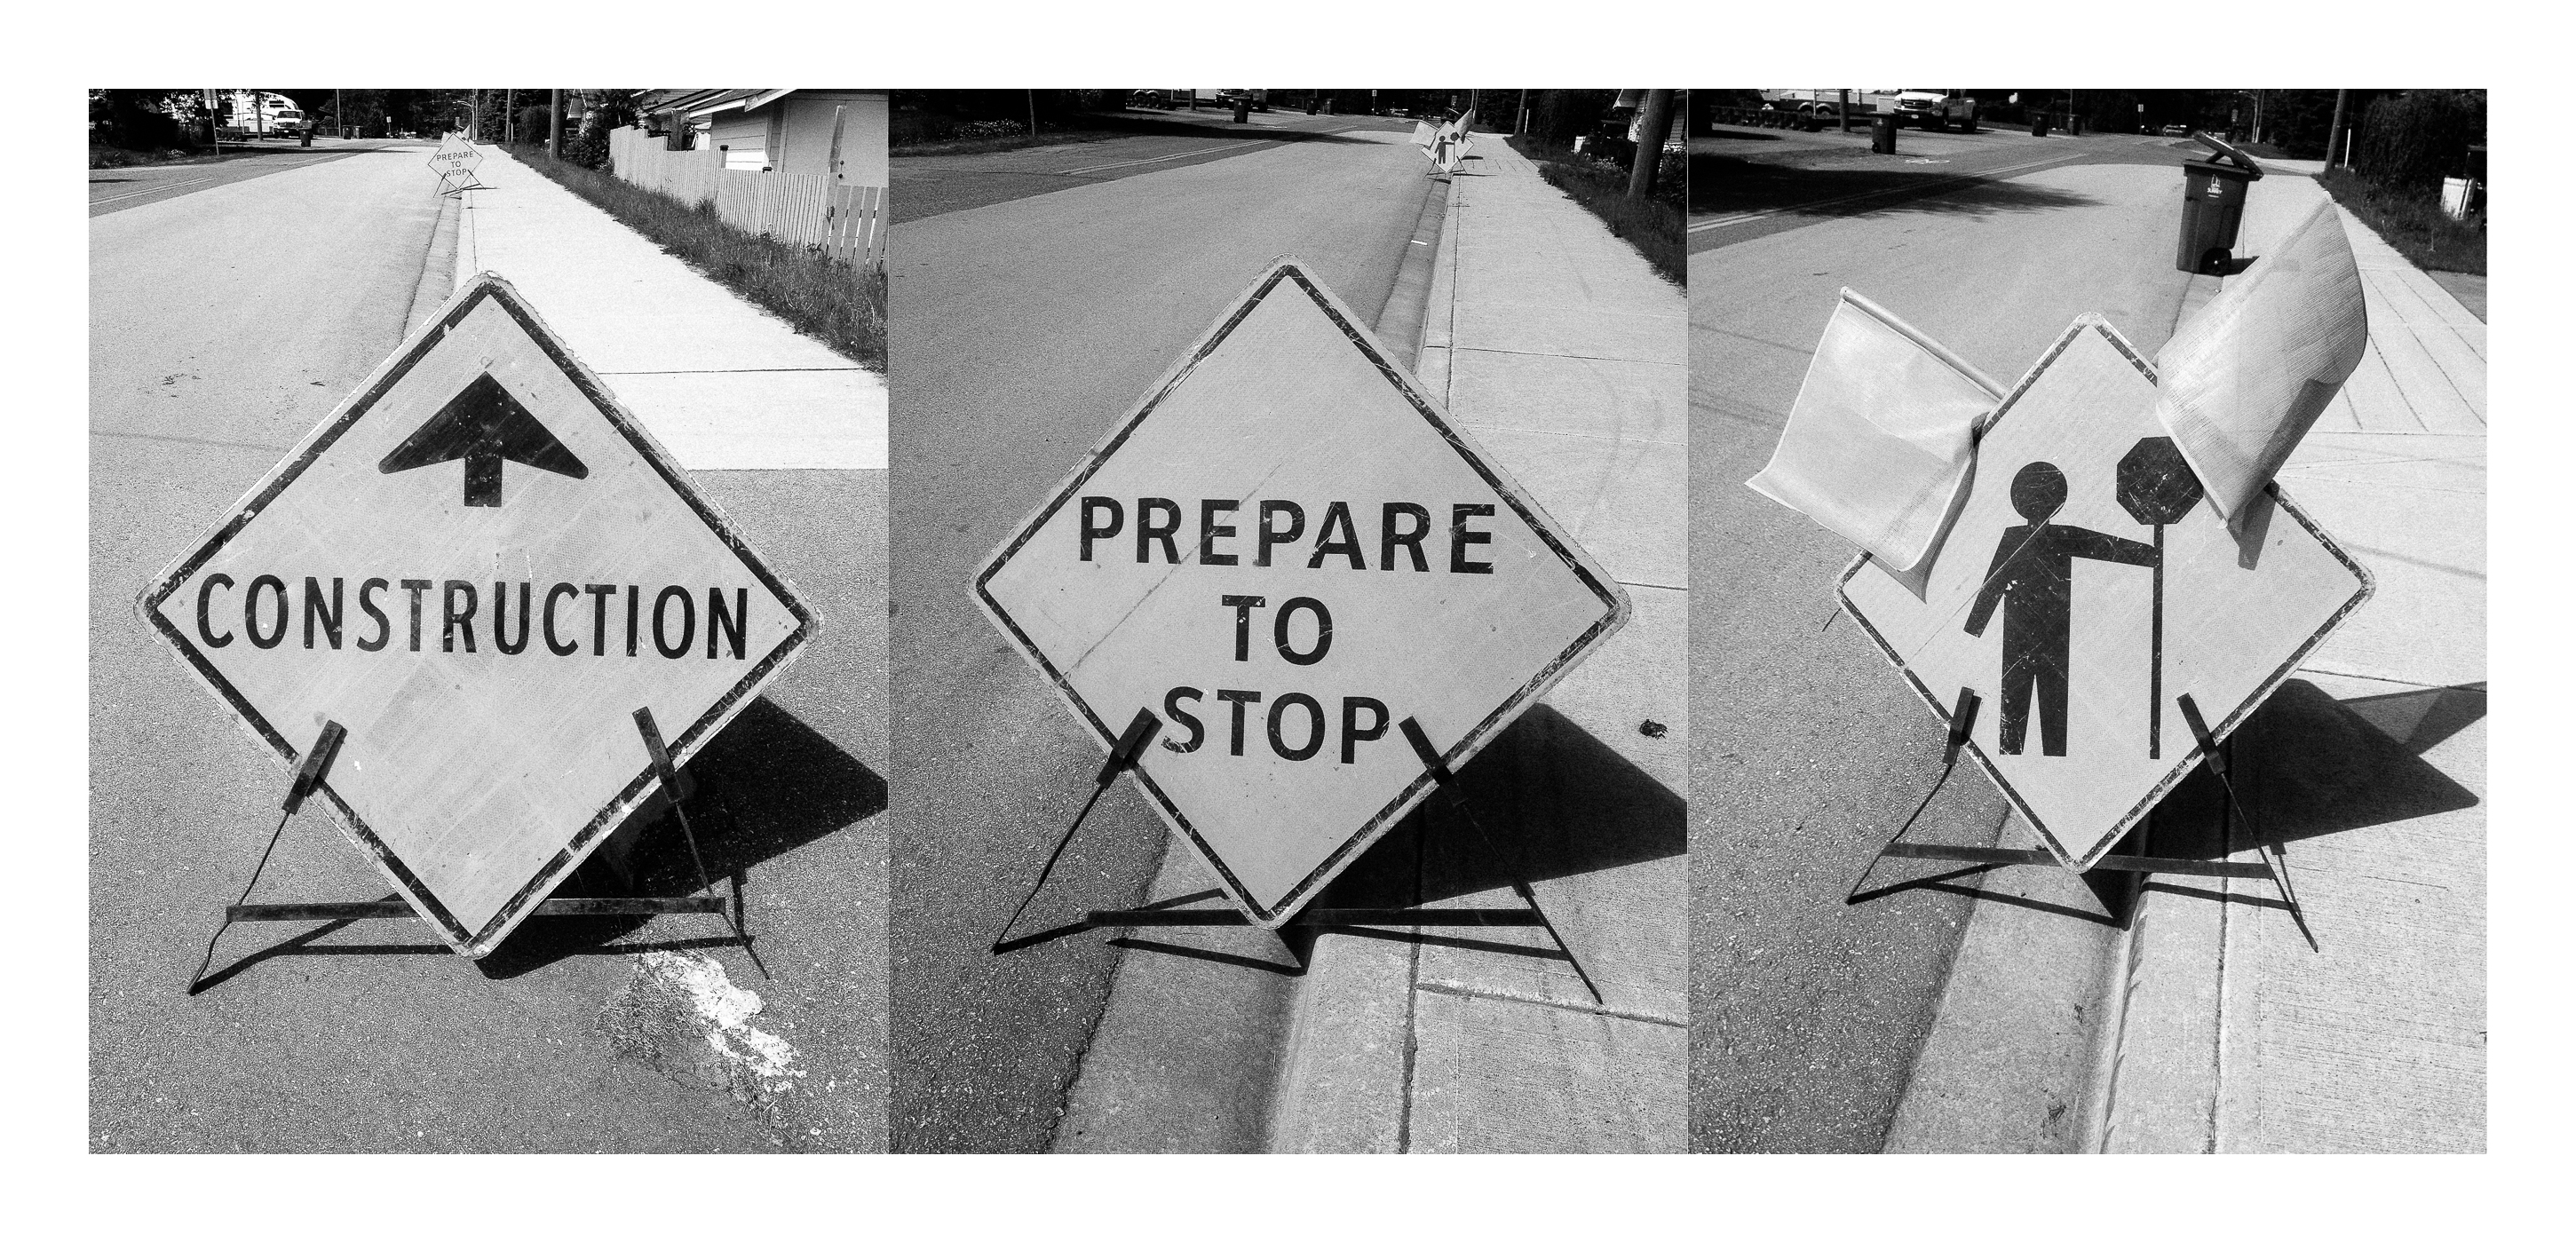
black and white, advertising, construction, banner, monochrome, brand, font, art, sketch, illustration, text, roadsigns, triptych, shape, diamonds, surreybc, graphic design, monochrome photography